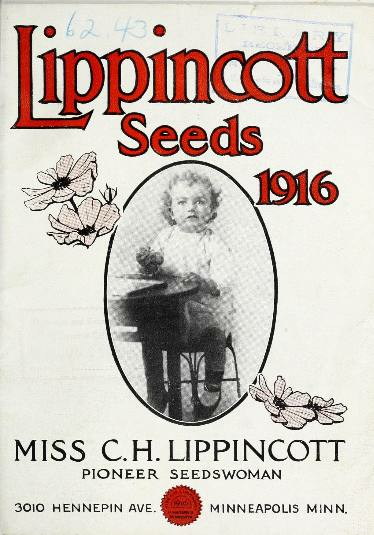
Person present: Yes